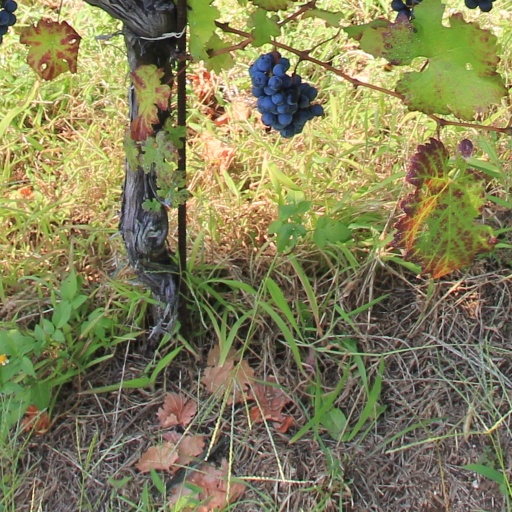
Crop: grape